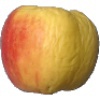
Label: Apple Red Yellow 1